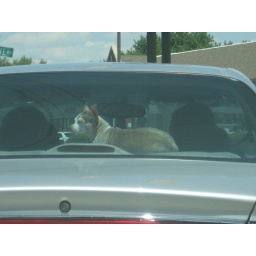
dog in the back of a rear window barking at other cars